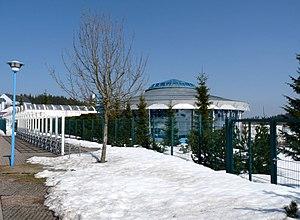
Renn-Thermen à Oberhof (Thuringe, Allemagne)
Oberhof est une ville allemande située dans le Land de Thuringe. Situé à environ 800 mètres d'altitude, c'est le plus important centre de loisirs et de sports d'hiver de la forêt de Thuringe. Il y a un grand réseau de pistes de ski de fond et aussi quelques pistes de descente avec des téléskis. Le Rennsteig, un sentier de grande randonnée pédestre suivant les sommets de la forêt de Thuringe, passe tout près d'Oberhof.